StorageTek SL8500

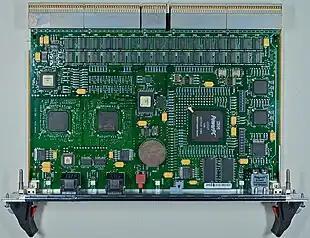
A HBT controller module for StorageTek SL8500.The HBT card translates commands from the HBC controller card into unique drive commands, transferred across differential RS-422 lines. The HBT card contain 66 UARTs; 64 are responsible for the parallel-to-serial conversion for the tape drives and the remaining two communicate with the tape environmental monitor card (HBD card).

StorageTek SL8500 is an enterprise-class robotic tape library, originally marketed by Sun Microsystems and later by Oracle Corporation following their acquisition of Sun in 2010.